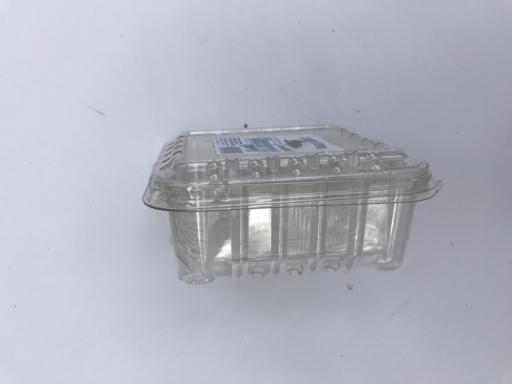
Waste category: plastic